Shasta Dam

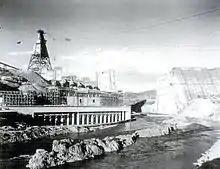
March 6, 1943 view of the dam, showing work on the power station (left of the river)

Water storage at the Shasta Dam began in February 1944 when the diversion tunnel was sealed. As the lake rose behind it, the dam was completed to its final shape and the last bucket of concrete was poured on January 2, 1945. During this time, the Shasta Dam powerplant, with a capacity of 379 MW, was also under construction. Five steel penstocks, each in diameter, were installed to provide water to drive the turbines in the power station. The powerhouse was a reinforced concrete structure standing above the river; electricity was first generated there in 1944. The dam was completed at the dawn of 1945.